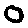
Label: 0